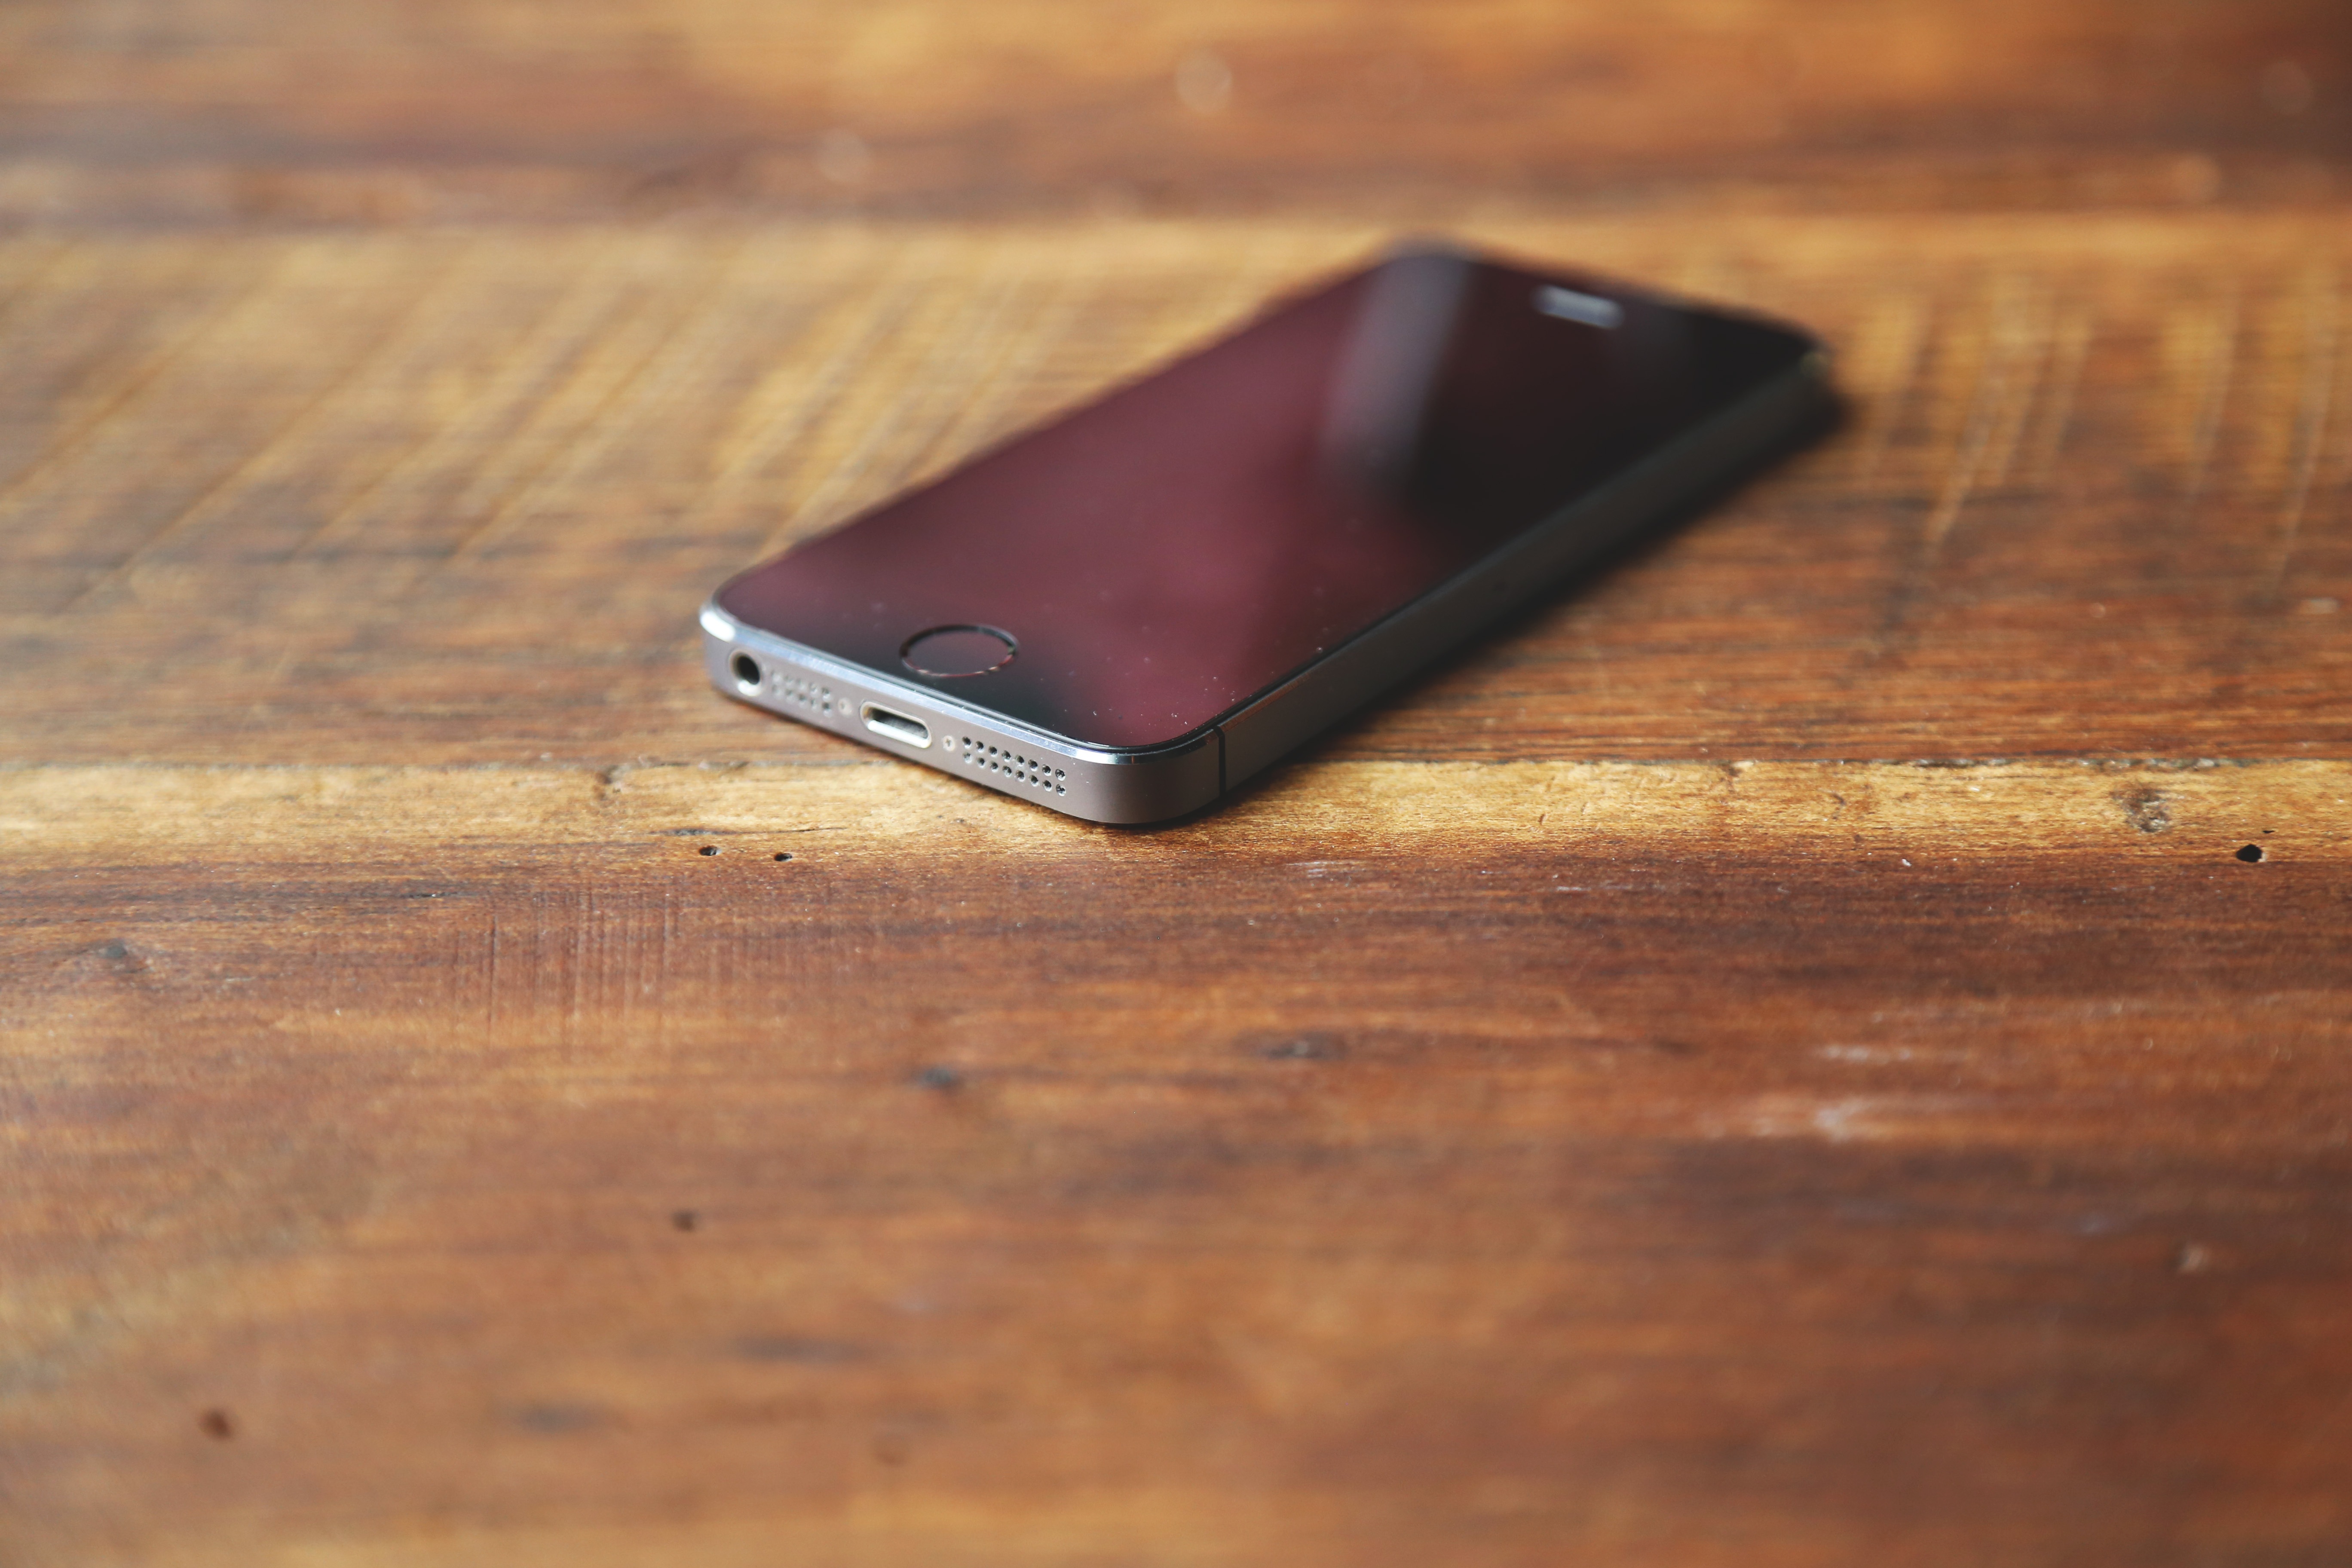
iphone, smartphone, mobile, hand, screen, wood, technology, leather, internet, touch, phone, brown, telephone, communication, gadget, business, mobile phone, modern, apple inc, electronic, device, display, cellphone, digital, touchscreen, cellular, network, multimedia, wireless, mobility, smart, portable communications device